Film

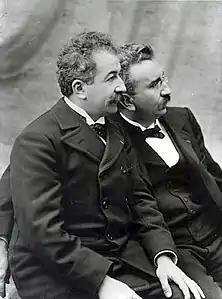
The Lumière Brothers, who were among the first filmmakers

Independent filmmaking often takes place outside Hollywood, or other major studio systems. An independent film (or indie film) is a film initially produced without financing or distribution from a major film studio. Creative, business and technological reasons have all contributed to the growth of the indie film scene in the late 20th and early 21st century. On the business side, the costs of big-budget studio films also lead to conservative choices in cast and crew. There is a trend in Hollywood towards co-financing (over two-thirds of the films put out by Warner Bros. in 2000 were joint ventures, up from 10% in 1987). A hopeful director is almost never given the opportunity to get a job on a big-budget studio film without significant industry experience in film or television. Also, the studios rarely produce films with unknown actors, particularly in lead roles.